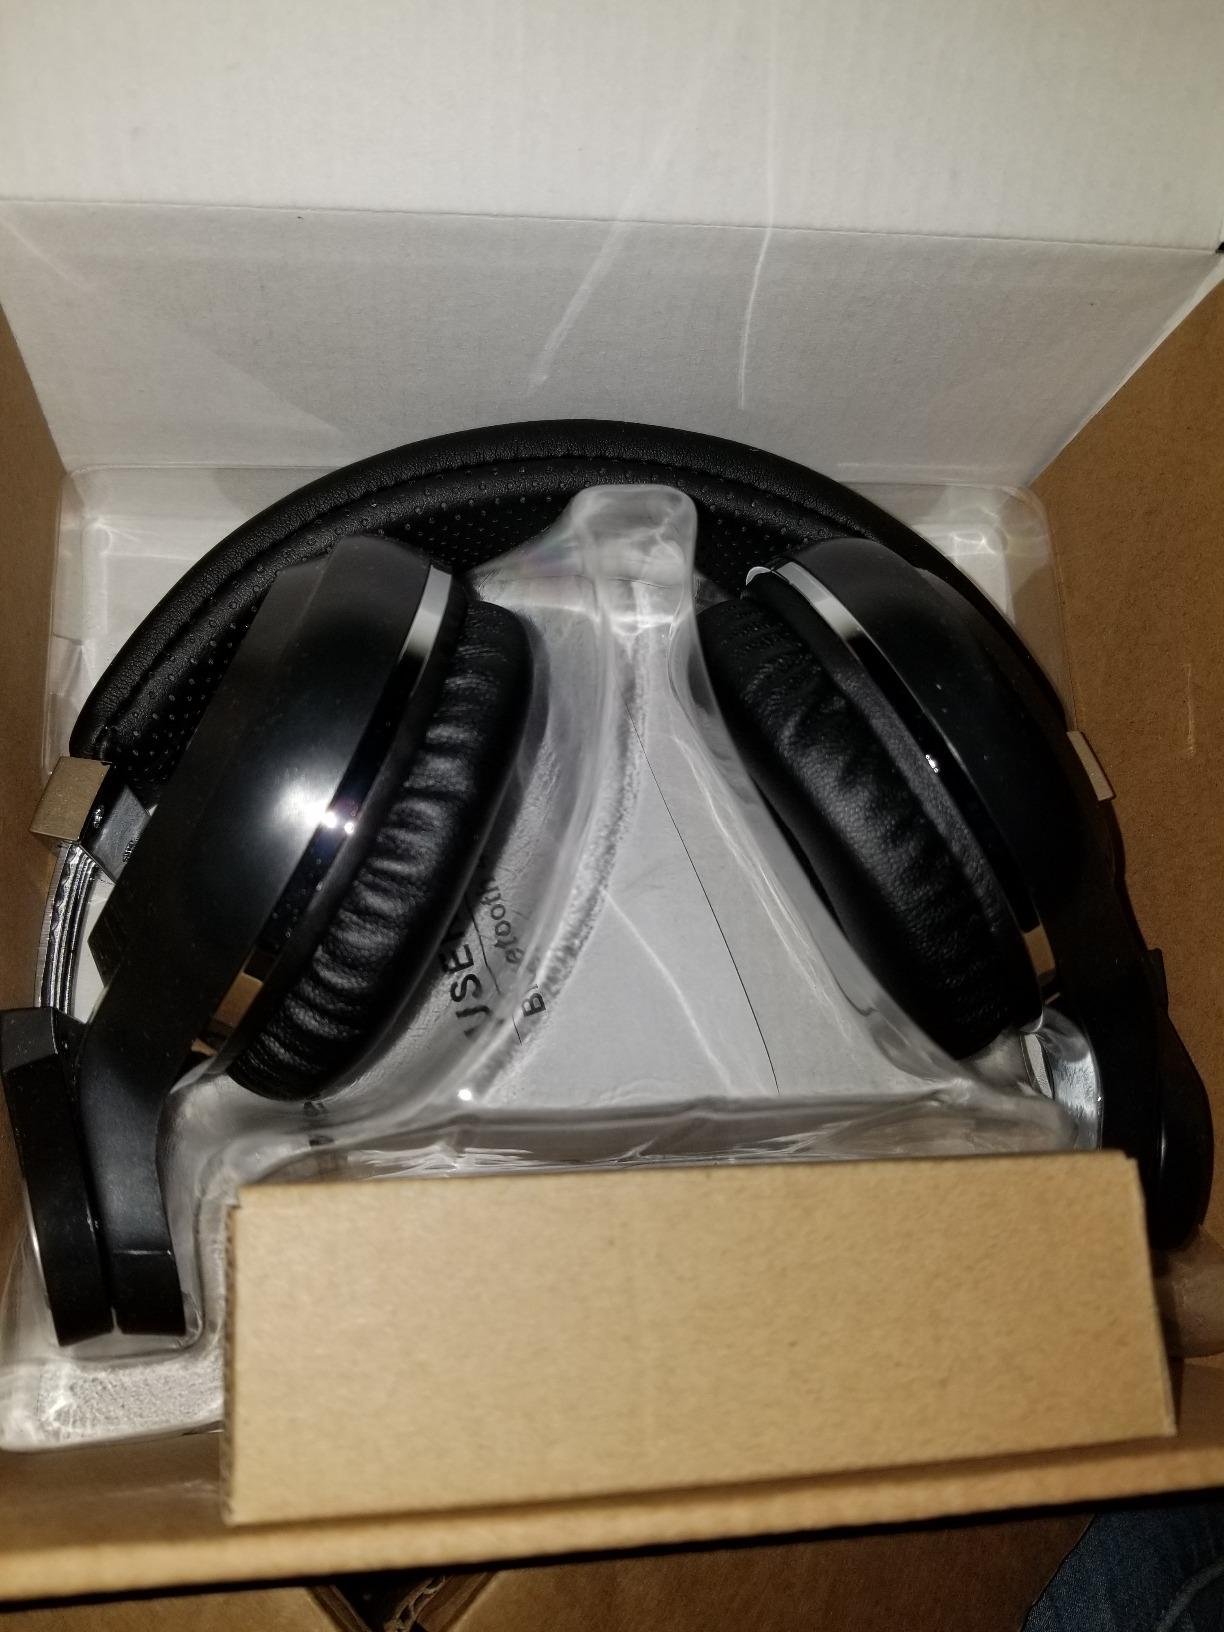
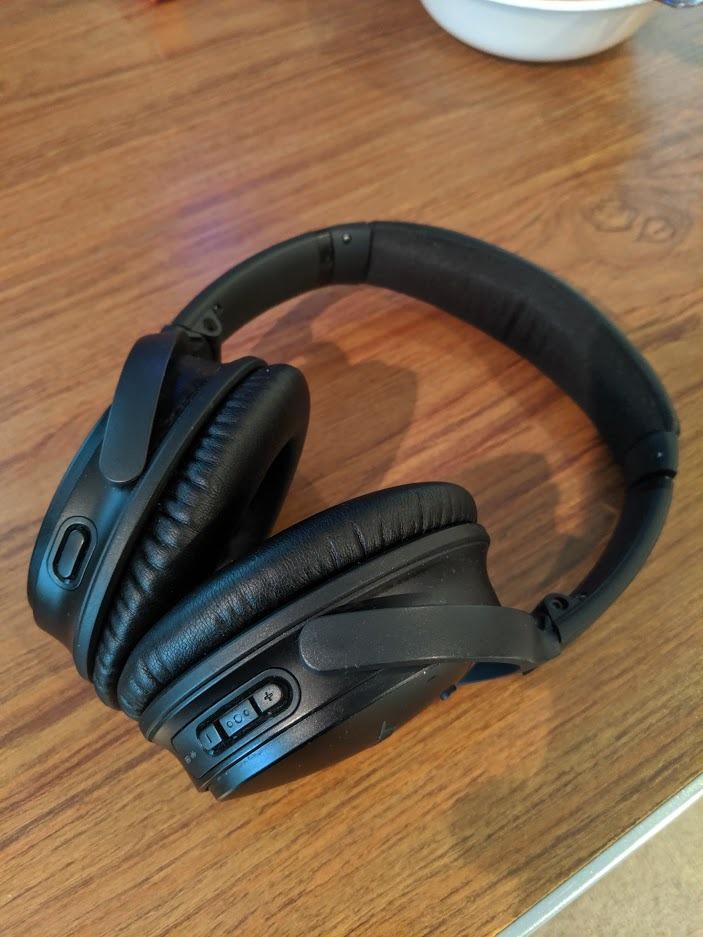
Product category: headphones
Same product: no